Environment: real
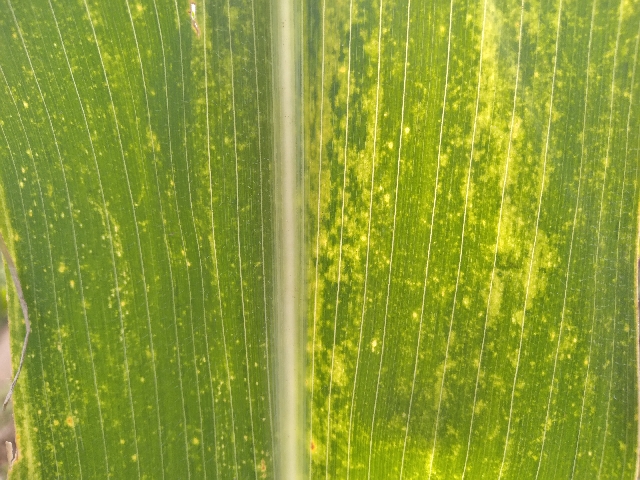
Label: lethal_necrosis